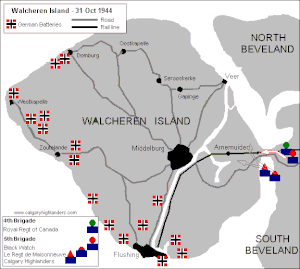
La bataille de l'Escaut, aussi connue sous le nom de bataille des digues, est une série d'opérations militaires de la Seconde Guerre mondiale, menées dans le cadre d'une guerre d'usure imposée par les Allemands, qui se sont déroulées au nord de la Belgique et au sud-ouest des Pays-Bas, entre le 2 octobre 1944 et le 8 novembre 1944. Lancées par les Alliés, dont le gros des troupes canadiennes, ces opérations avaient pour but de prendre le contrôle des deux rives de l'estuaire de l'Escaut en vue d'ouvrir le port d'Anvers aux cargos alliés pour faciliter l'approvisionnement du front.